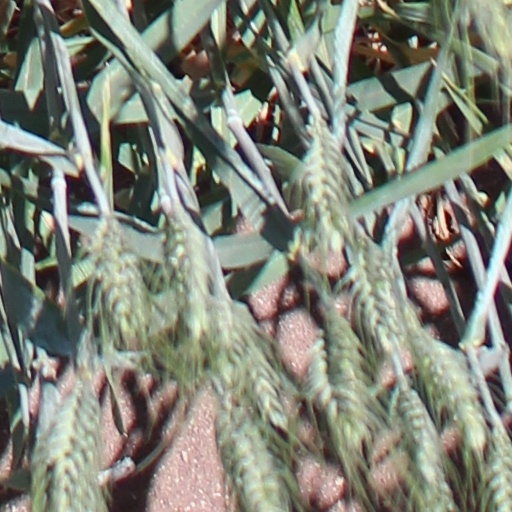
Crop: wheat